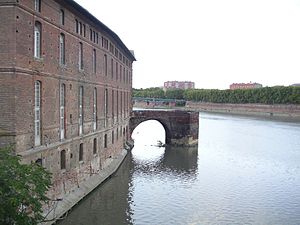
Garonne
Garonne er en flod i Sydvestfrankrig og Nordspanien, der løber mellem Pyrenæerne og Biscayabugten med en samlet længde på 575 kilometer.